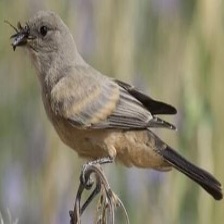
Species: SAYS PHOEBE
Scientific name: SAYORNIS SAYA